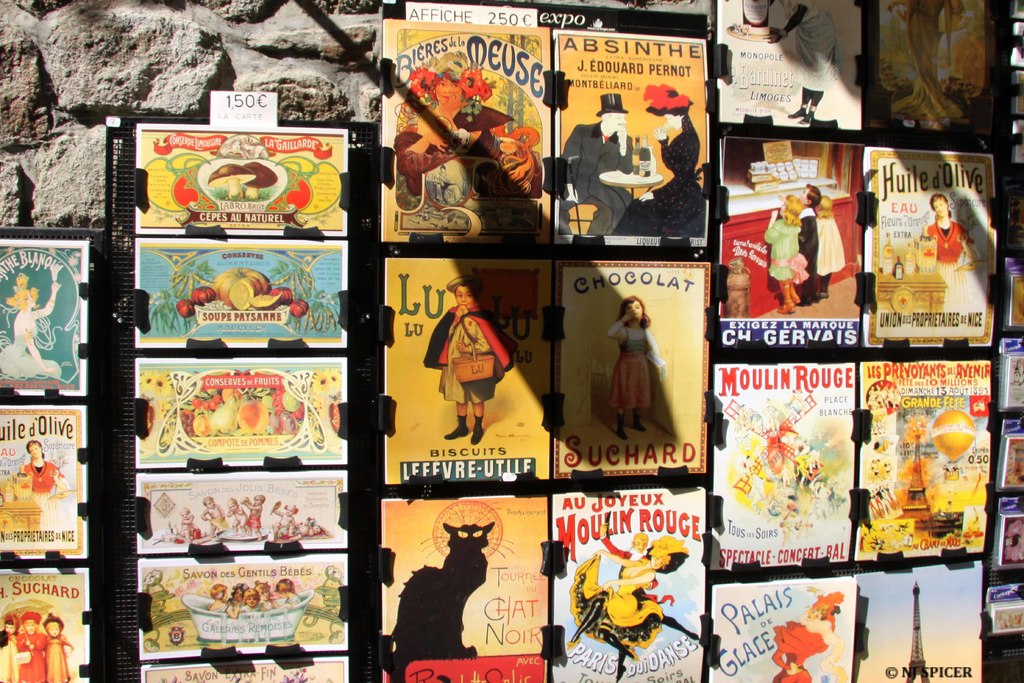
Label: others